Question: What is the style of the countertop?
Tambaya: Menene salon kan kanta?
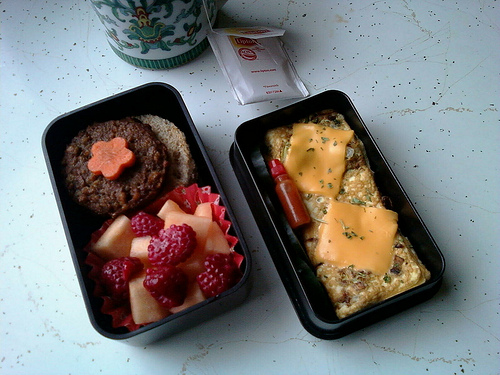
Answer: Marble.
Amsa: Dutse mai santsi.